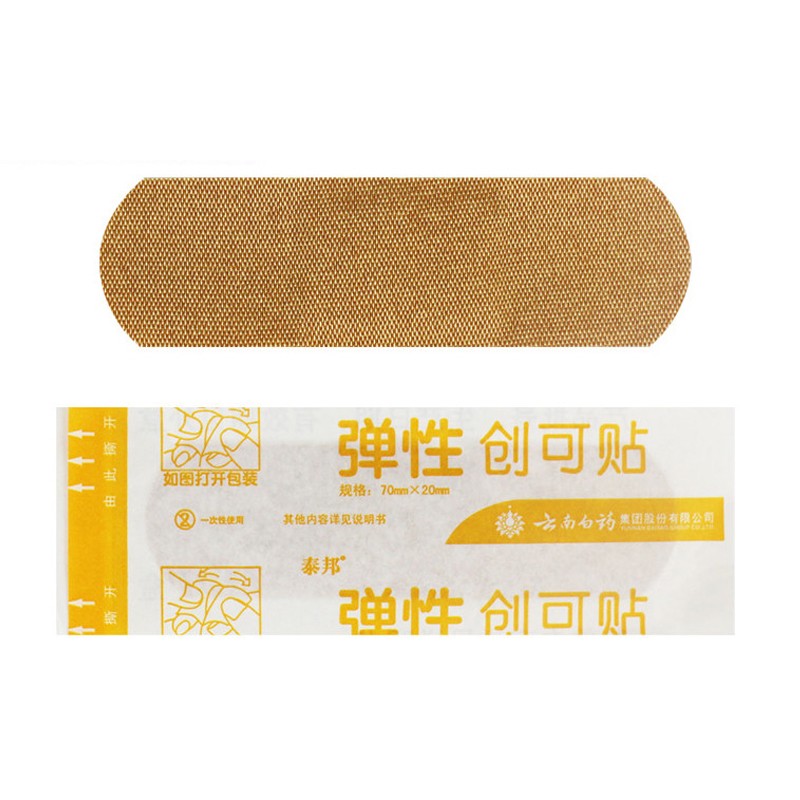
Label: trash